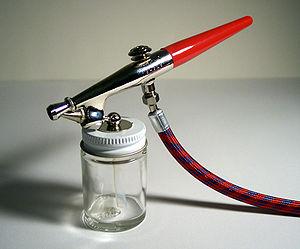
L'aérographe est un pistolet à peinture miniature utilisé pour les travaux de précision ; son fonctionnement est similaire au pistolet à peinture utilisé par les carrossiers.